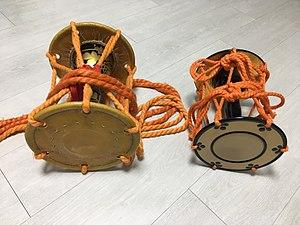
L'Ōtsuzumi, aussi appelé ōkawa, est un tambour japonais en forme de sablier. Il s'agit d'une version plus grande du tsuzumi, ou kotsuzumi. Il est d'origine sino-indienne et est appelé zhanggu en Chine, janggu en Corée et urumee en musique indienne. Il est utilisé dans le théâtre japonais traditionnel et la musique folklorique. Son apparence et le son qu'il produit sont légèrement différents de ceux du tsuzumi. Alors que le tsuzumi est plus petit et a une peau de tambour plus ornée, l'ōtsuzumi est plus grand et sa tête prend un aspect cuir plus clair. Le son est également plus élevé et plus net en hauteur, ressemblant plus à un « pop » qu'au « pon » du tsuzumi. La structure en forme de sablier est légèrement plus grande et les têtes du tambour sont nouées très serré. L'ōtsuzumi se joue sur le côté du joueur, peut-être en raison de sa taille plus grande et de son poids plus lourd, alors que le tsuzumi se joue sur l'épaule.